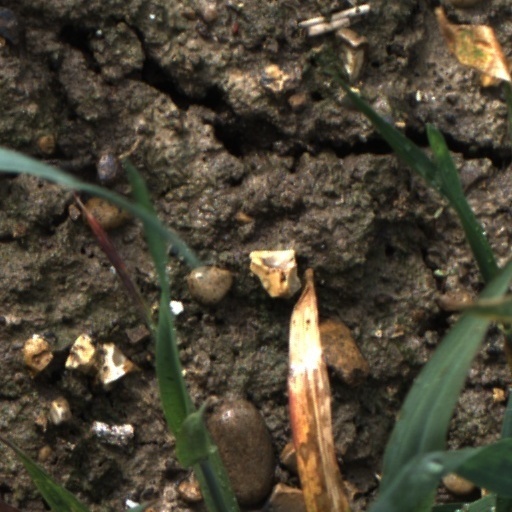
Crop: wheat